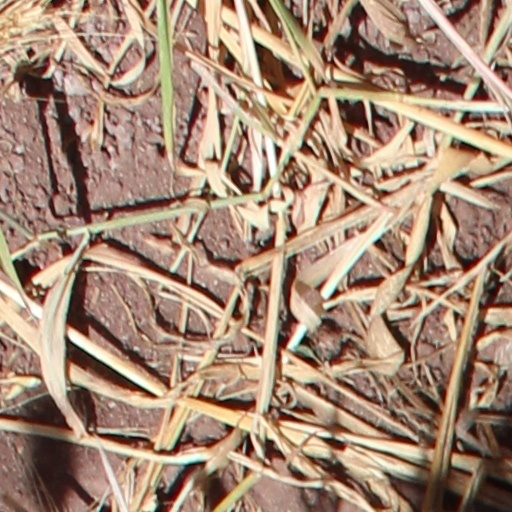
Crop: wheat